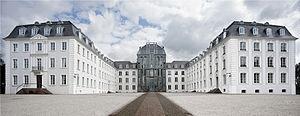
Le château de Sarrebruck est un château baroque situé à Sarrebruck, capitale de la Sarre. Il est situé dans le quartier d'Alt-Saarbrücken sur la rive gauche de la Sarre. Auparavant, un château médiéval et un château Renaissance se trouvaient sur le même site.